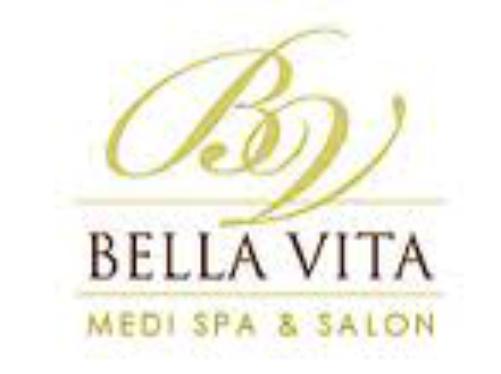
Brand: Bella Vita
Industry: Clothes